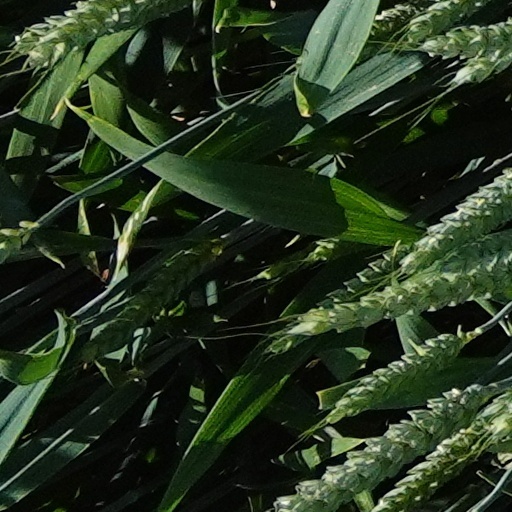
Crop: wheat